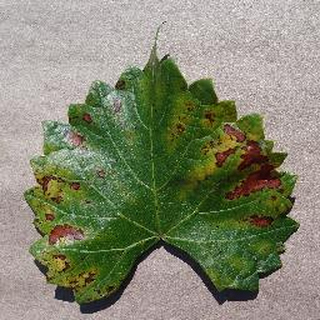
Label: grape_esca_black_measles